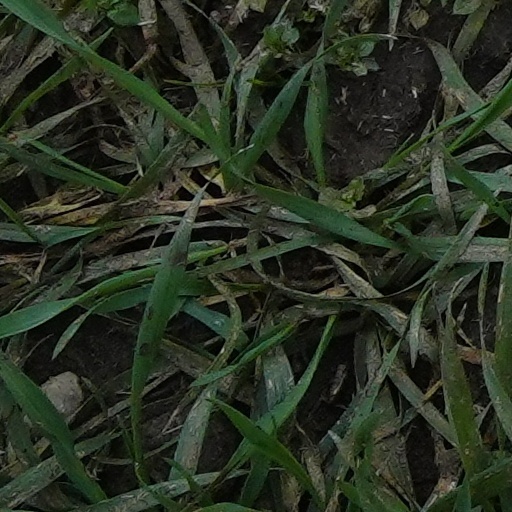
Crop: wheat